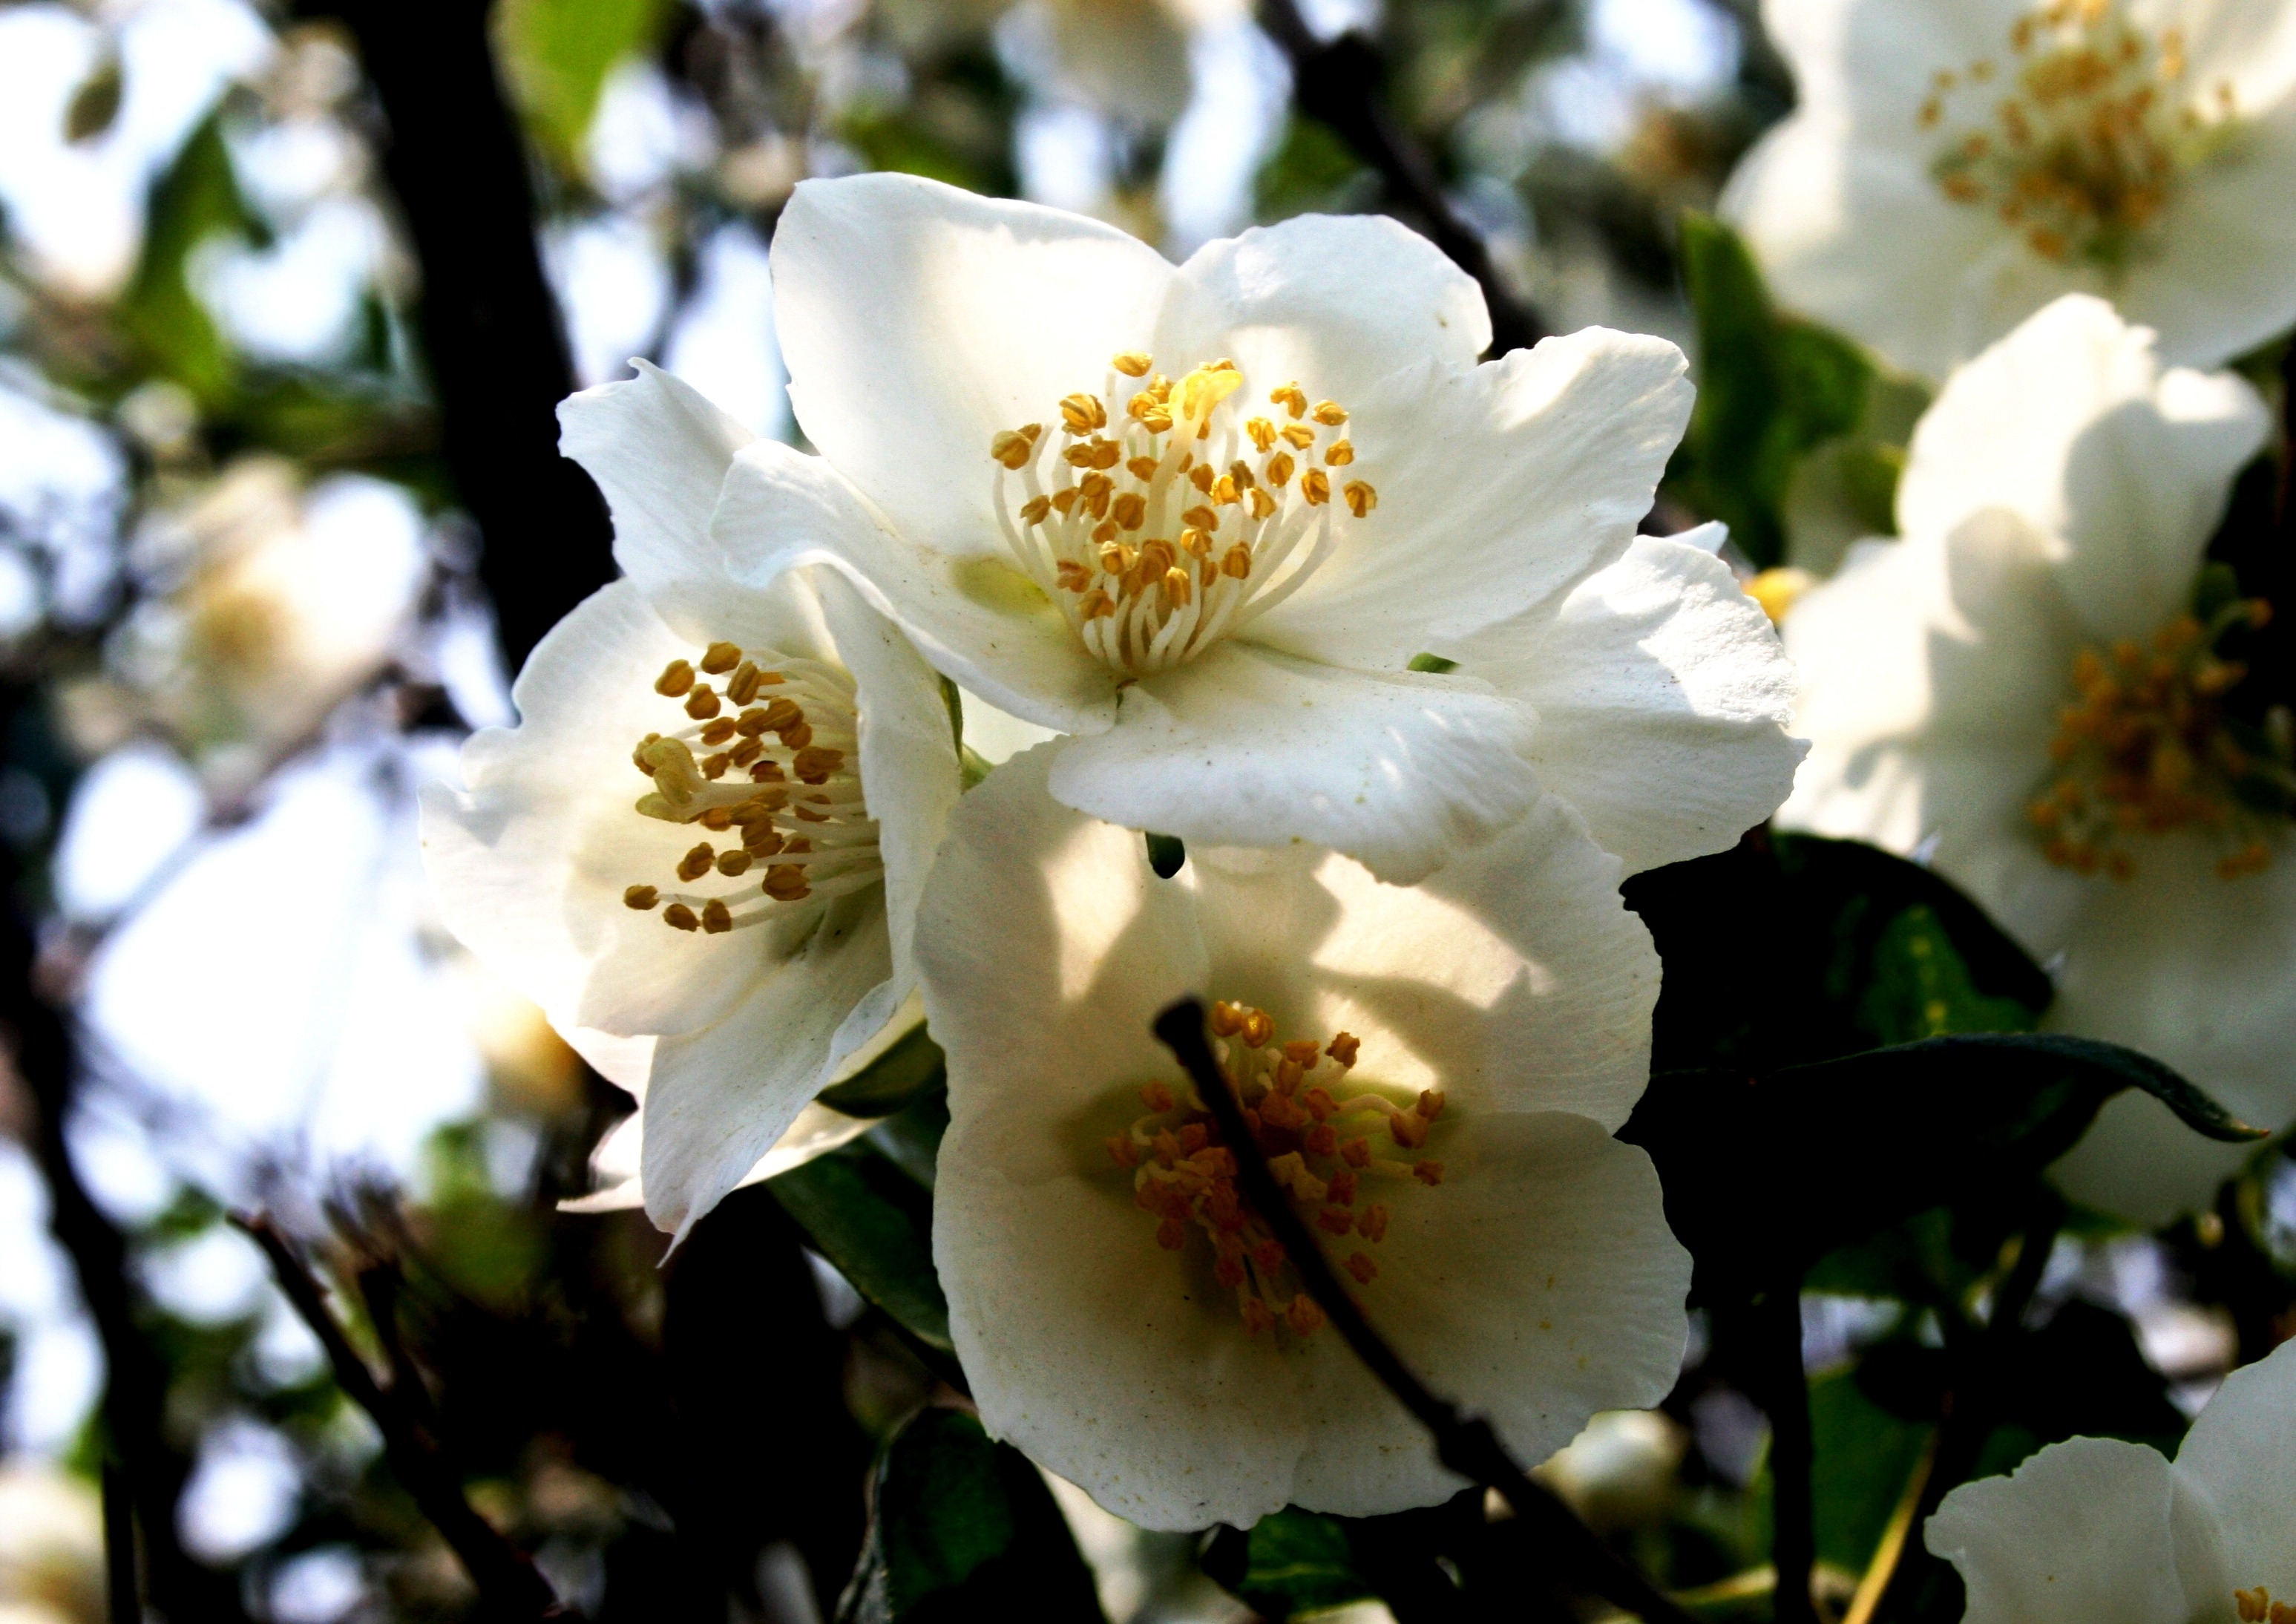
tree, nature, branch, blossom, plant, white, fruit, sunlight, flower, petal, rose, botany, yellow, flora, close up, shrub, blossoms, stamen, detail, delicate, pure, macro photography, pristine, flowering plant, rose family, dainty, burnet rose, land plant